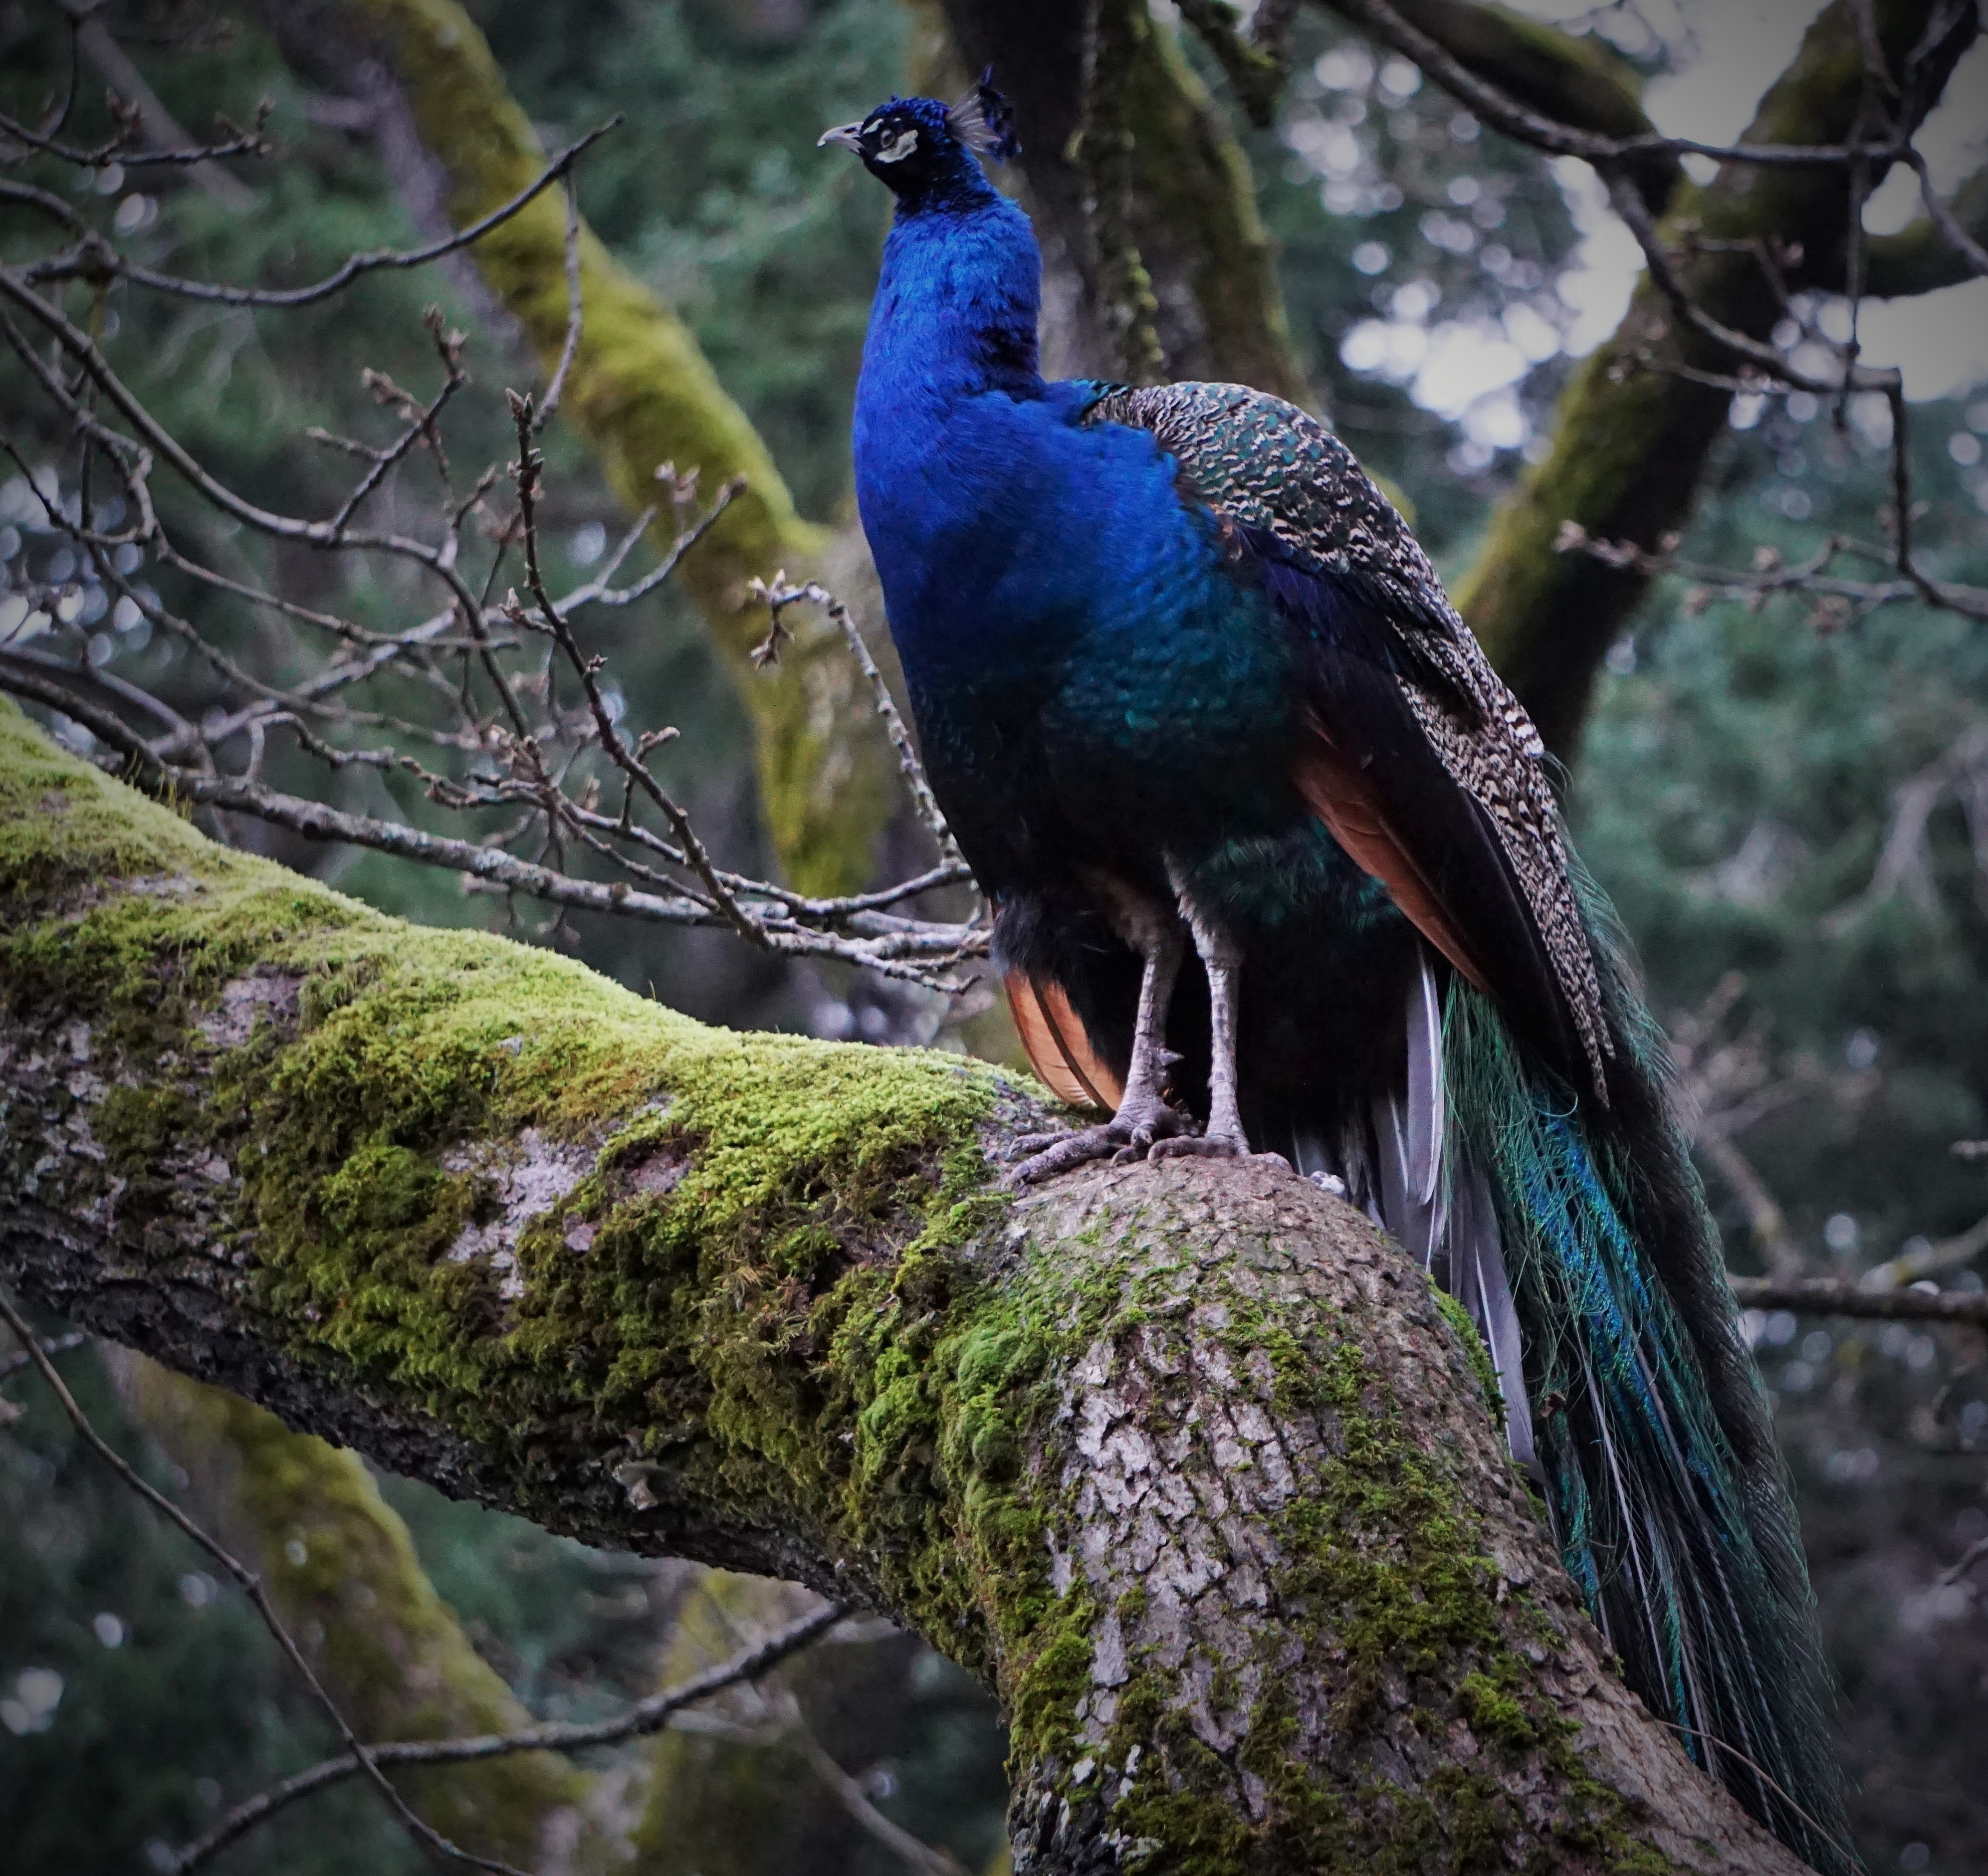
tree, nature, bird, wildlife, beak, fauna, peacock, vertebrate, peafowl, victoria bc